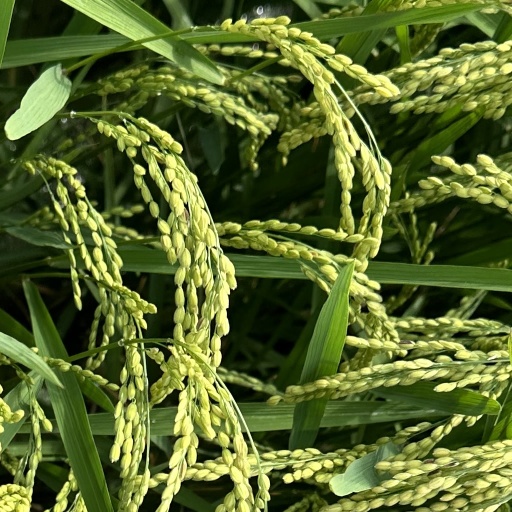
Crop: rice